National Autonomous University of Mexico

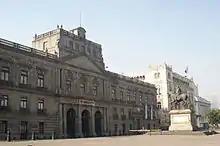
Colegio de Minería (College of Mining) building on Tacuba street in the historic center of Mexico City.

"Ciudad Universitaria" (University City) is UNAM's main campus, located within the Coyoacán borough in the southern part of Mexico City. The construction of UNAM's central campus was the original idea of two students from the National School of Architecture in 1928: Mauricio De Maria y Campos and Marcial Gutiérrez Camarena. It was designed by architects Mario Pani, Armando Franco Rovira, Enrique del Moral, Eugenio Peschard, Ernesto Gómez Gallardo Argüelles, Domingo García Ramos, and others such as Mauricio De Maria y Campos who always showed great interest in participating in the project. Architects De Maria y Campos, Del Moral, and Pani were given the responsibility as directors and coordinators to assign each architect to each selected building or constructions which enclose the Estadio Olímpico Universitario, about 40 schools and institutes, the Cultural Center, an ecological reserve, the Central Library, the National Library of Mexico and a few museums. It was built during the 1950s on an ancient solidified lava bed to replace the scattered buildings in downtown Mexico City, where classes were given. It was completed in 1954, and is almost a separate region within Mexico City, with its own regulations, councils, police, transportation and even a supermarket.